The Pickwick Papers (1913 film)

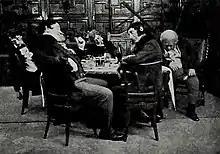
Dinner at the Bull Inn. From left to right: Tupman and Jingle (foreground); Snodgrass, Winkle, and Pickwick (background)

In "The Honourable Event", Mr. Pickwick catches a cab to meet three friends from his club but gets in an altercation with the cab driver upon arrival. The cabman is placated by a tall, thin gentleman named Mr. Jingle, whom Pickwick invites to dine at the Bull Inn in Rochester with his three friends—Mr. Snodgrass, Mr. Winkle, and Mr. Tupman. The group catches a coach to Rochester and dinner is served. As the evening progresses, all but Jingle and Tupman doze off, and the two decide to attend a charity ball being held that evening at the inn. As Jingle does not have the proper attire, Tupman takes clothes from the room of the sleeping Winkle for him to wear.